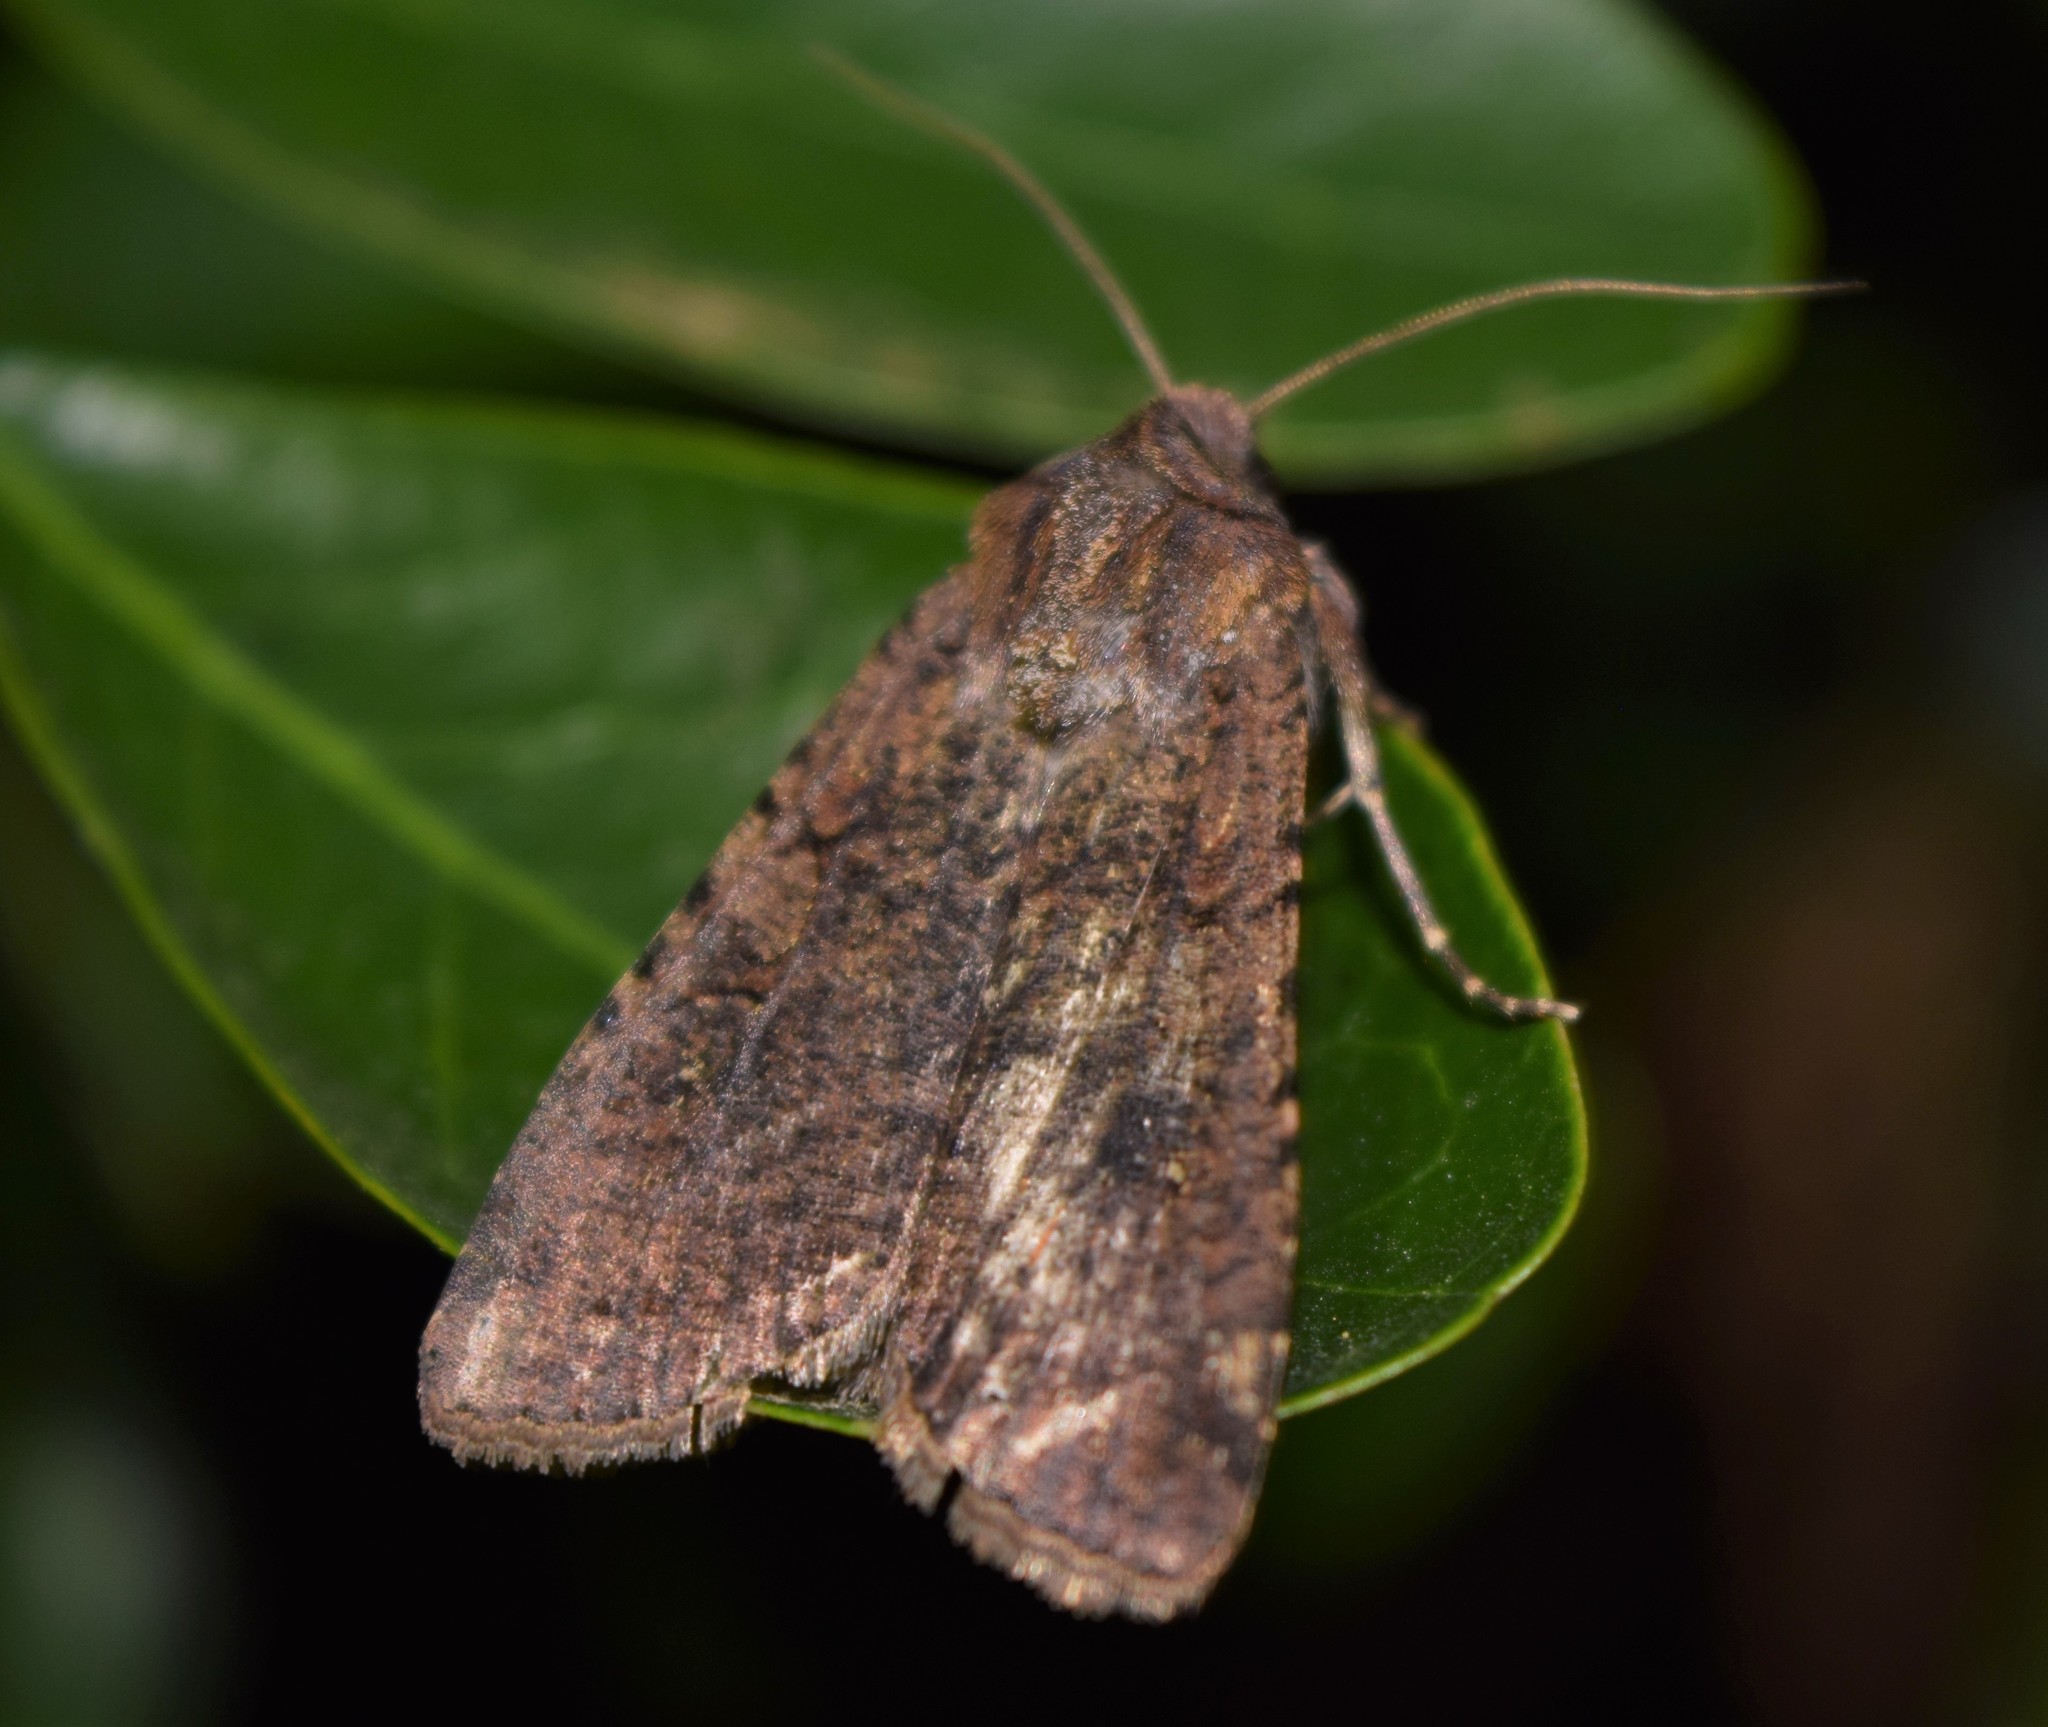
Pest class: cutworms